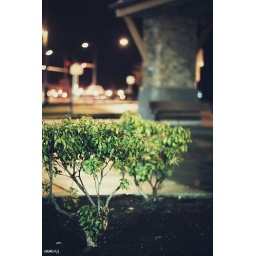
2.6.11Shot this after work, you can see the stop light near the river road exit in the distance.